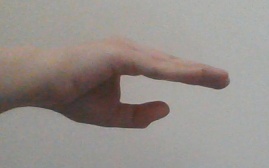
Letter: jeem